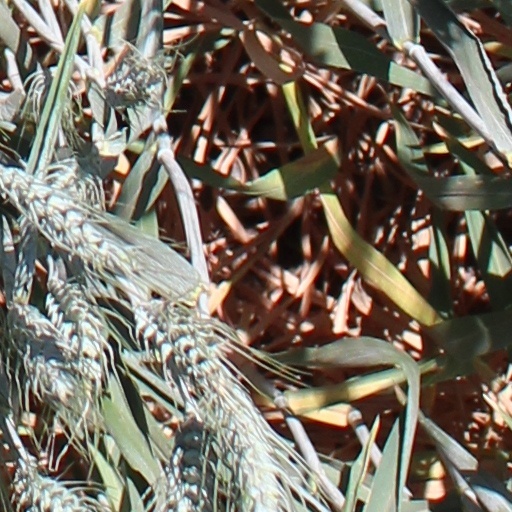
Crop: wheat